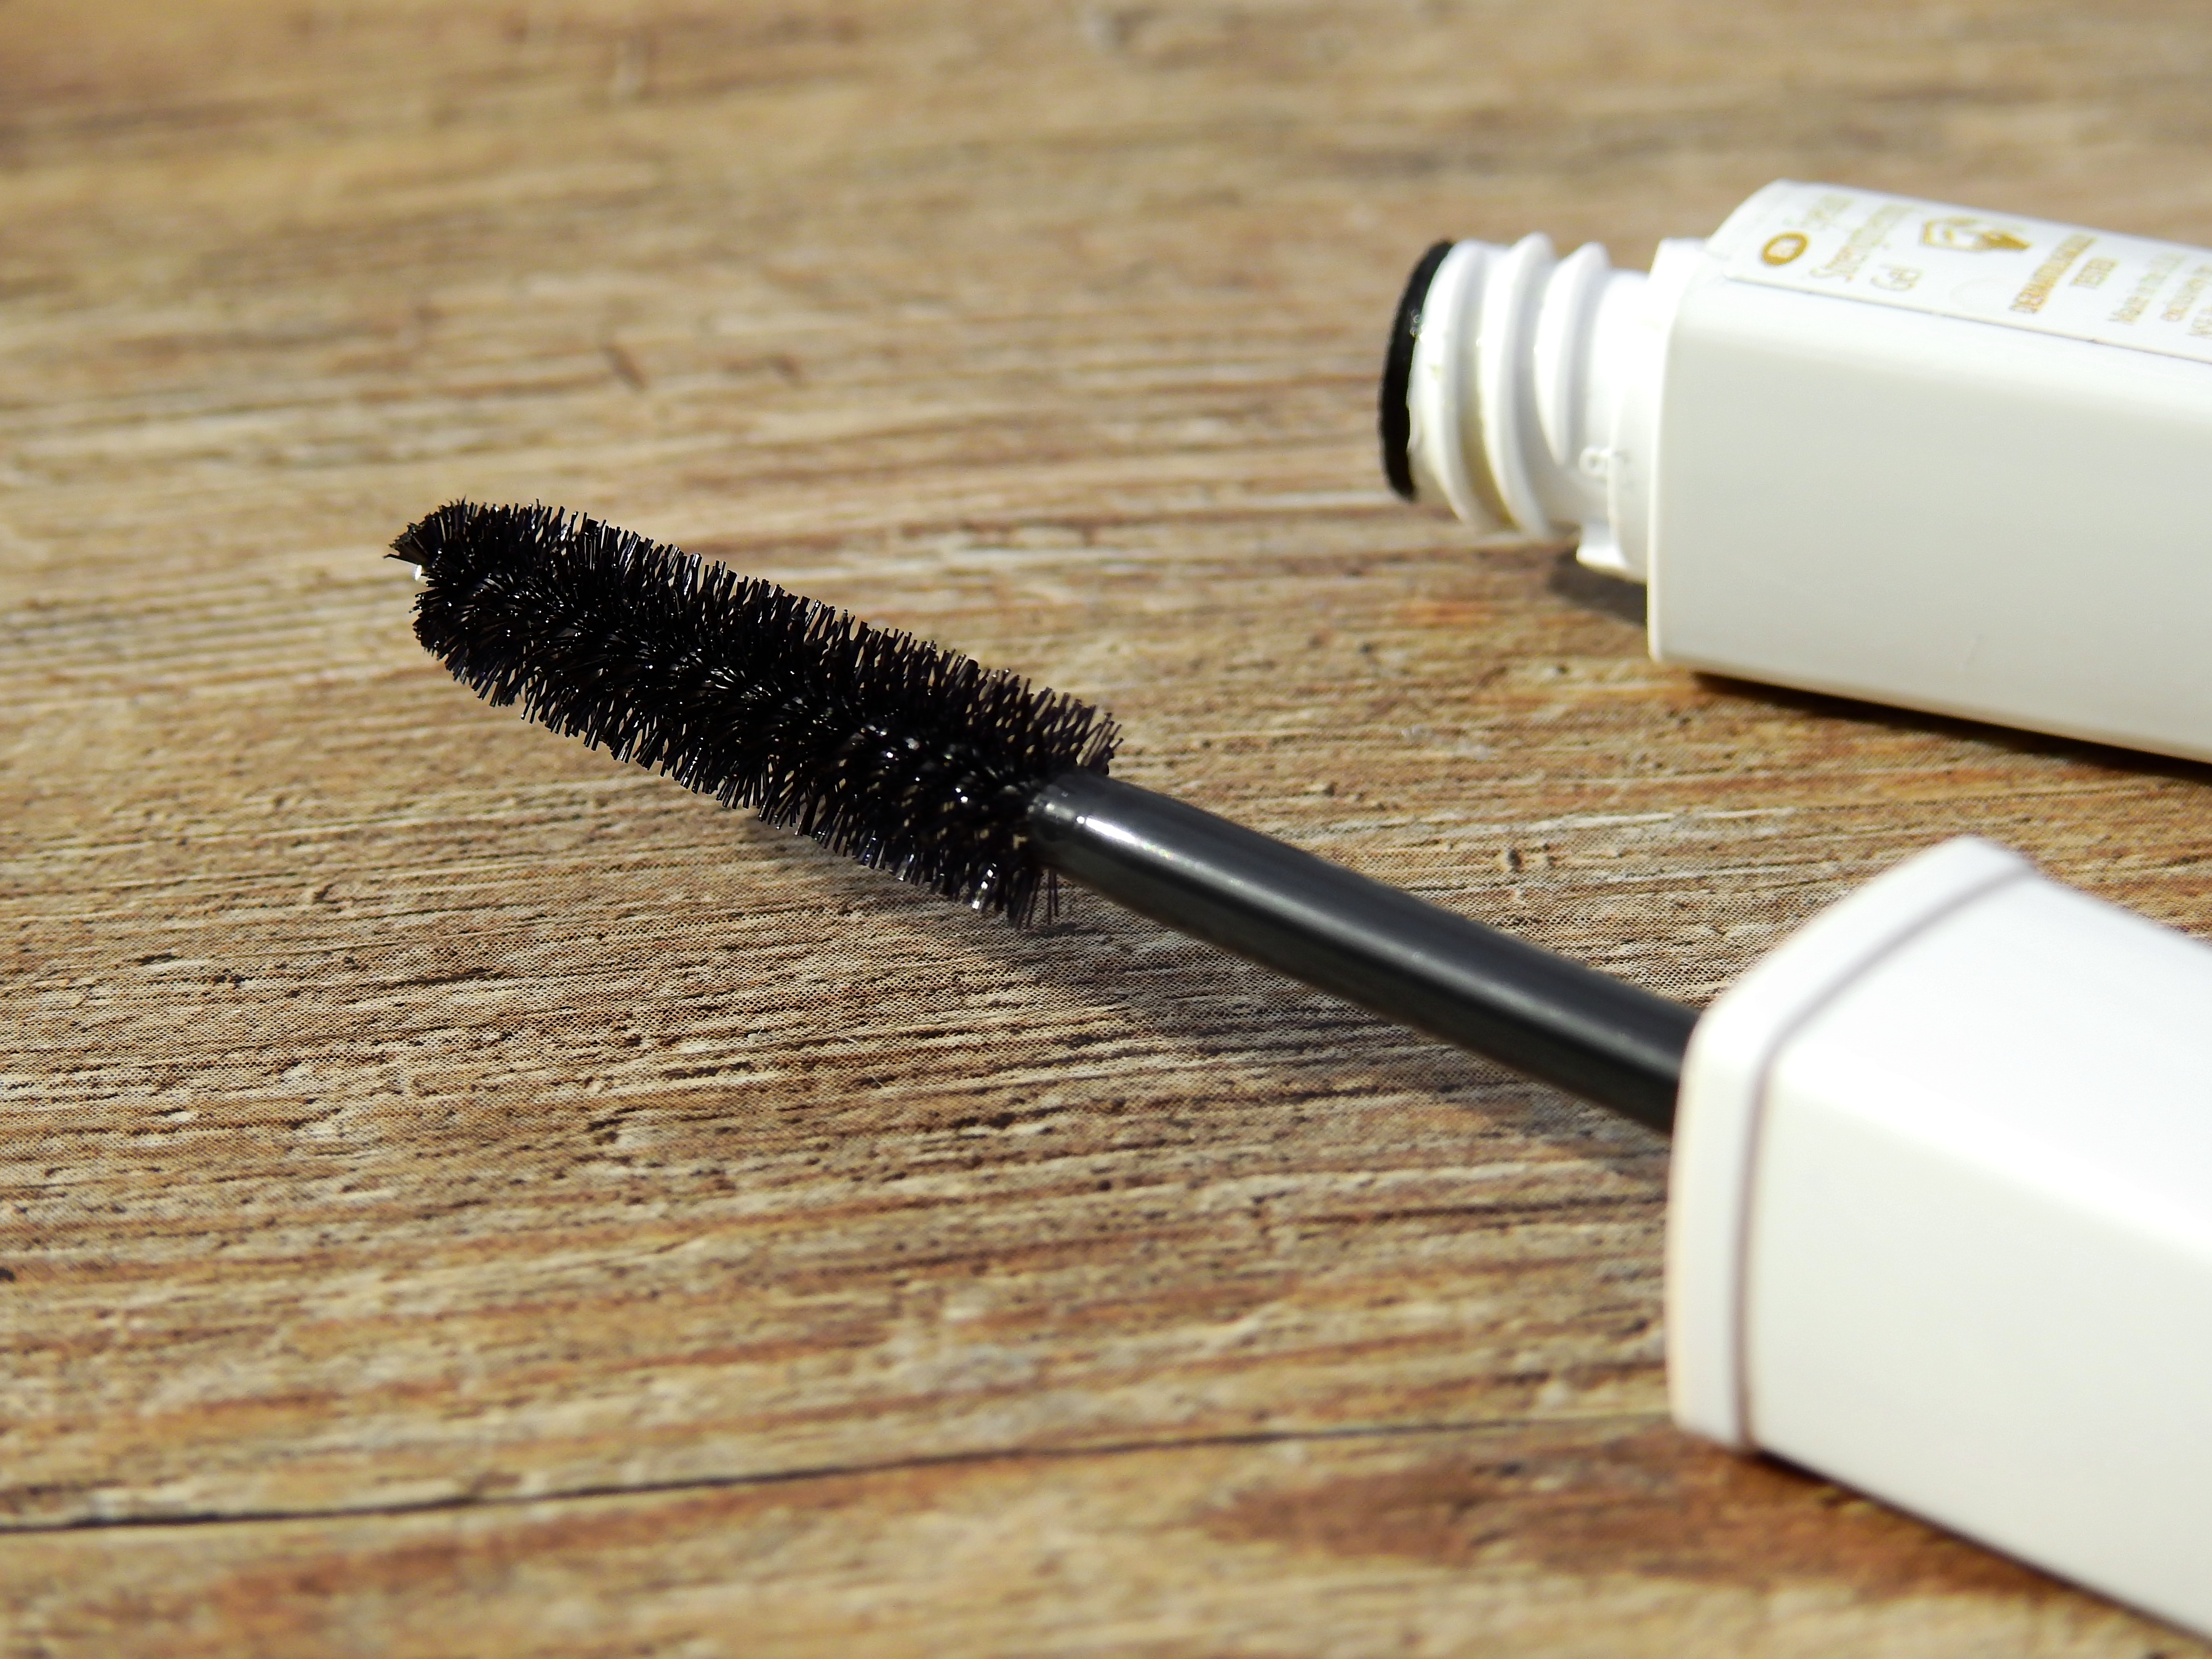
color, makeup, make up, eyelash, eyes, eye, beauty, eyebrows, mascara, cosmetics, eyelashes, bristles